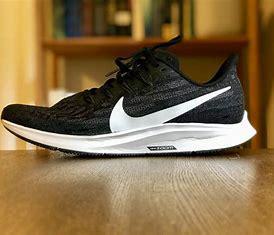
Brand: Nike
Model: Pegasus 41